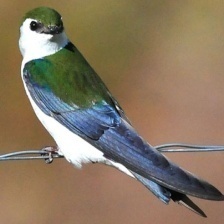
Species: VIOLET GREEN SWALLOW
Scientific name: TACHYCINETA THALASSINA